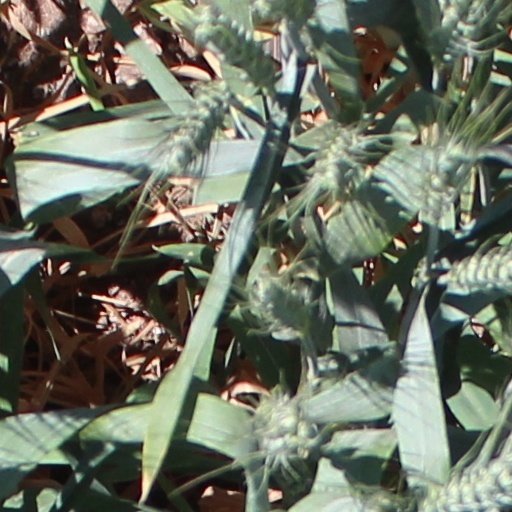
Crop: wheat